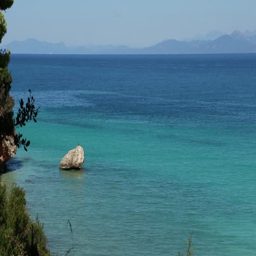
beach with calm sea a sunny day and beautiful colors and a bird on the rock